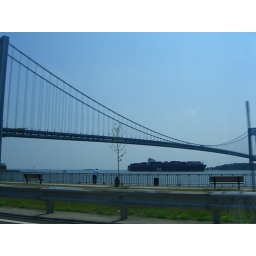
the brooklyn bridge with a huge ship going under it!